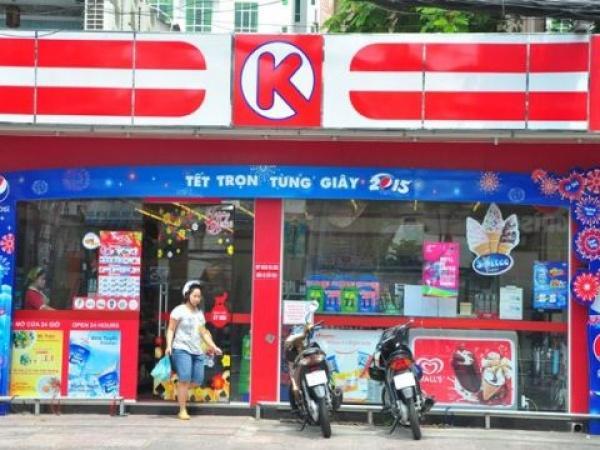
đây là khung cảnh phía trước của một cửa hàng